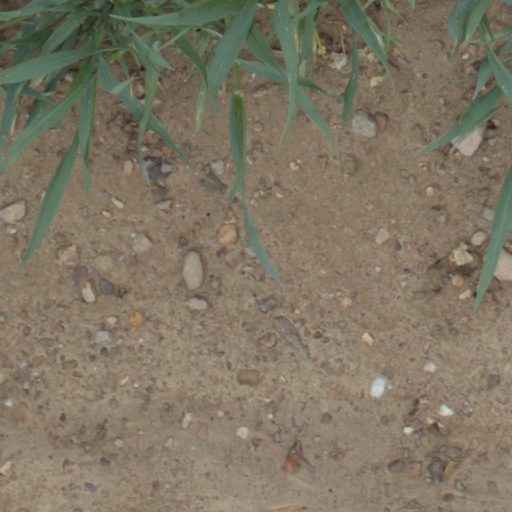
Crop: wheat